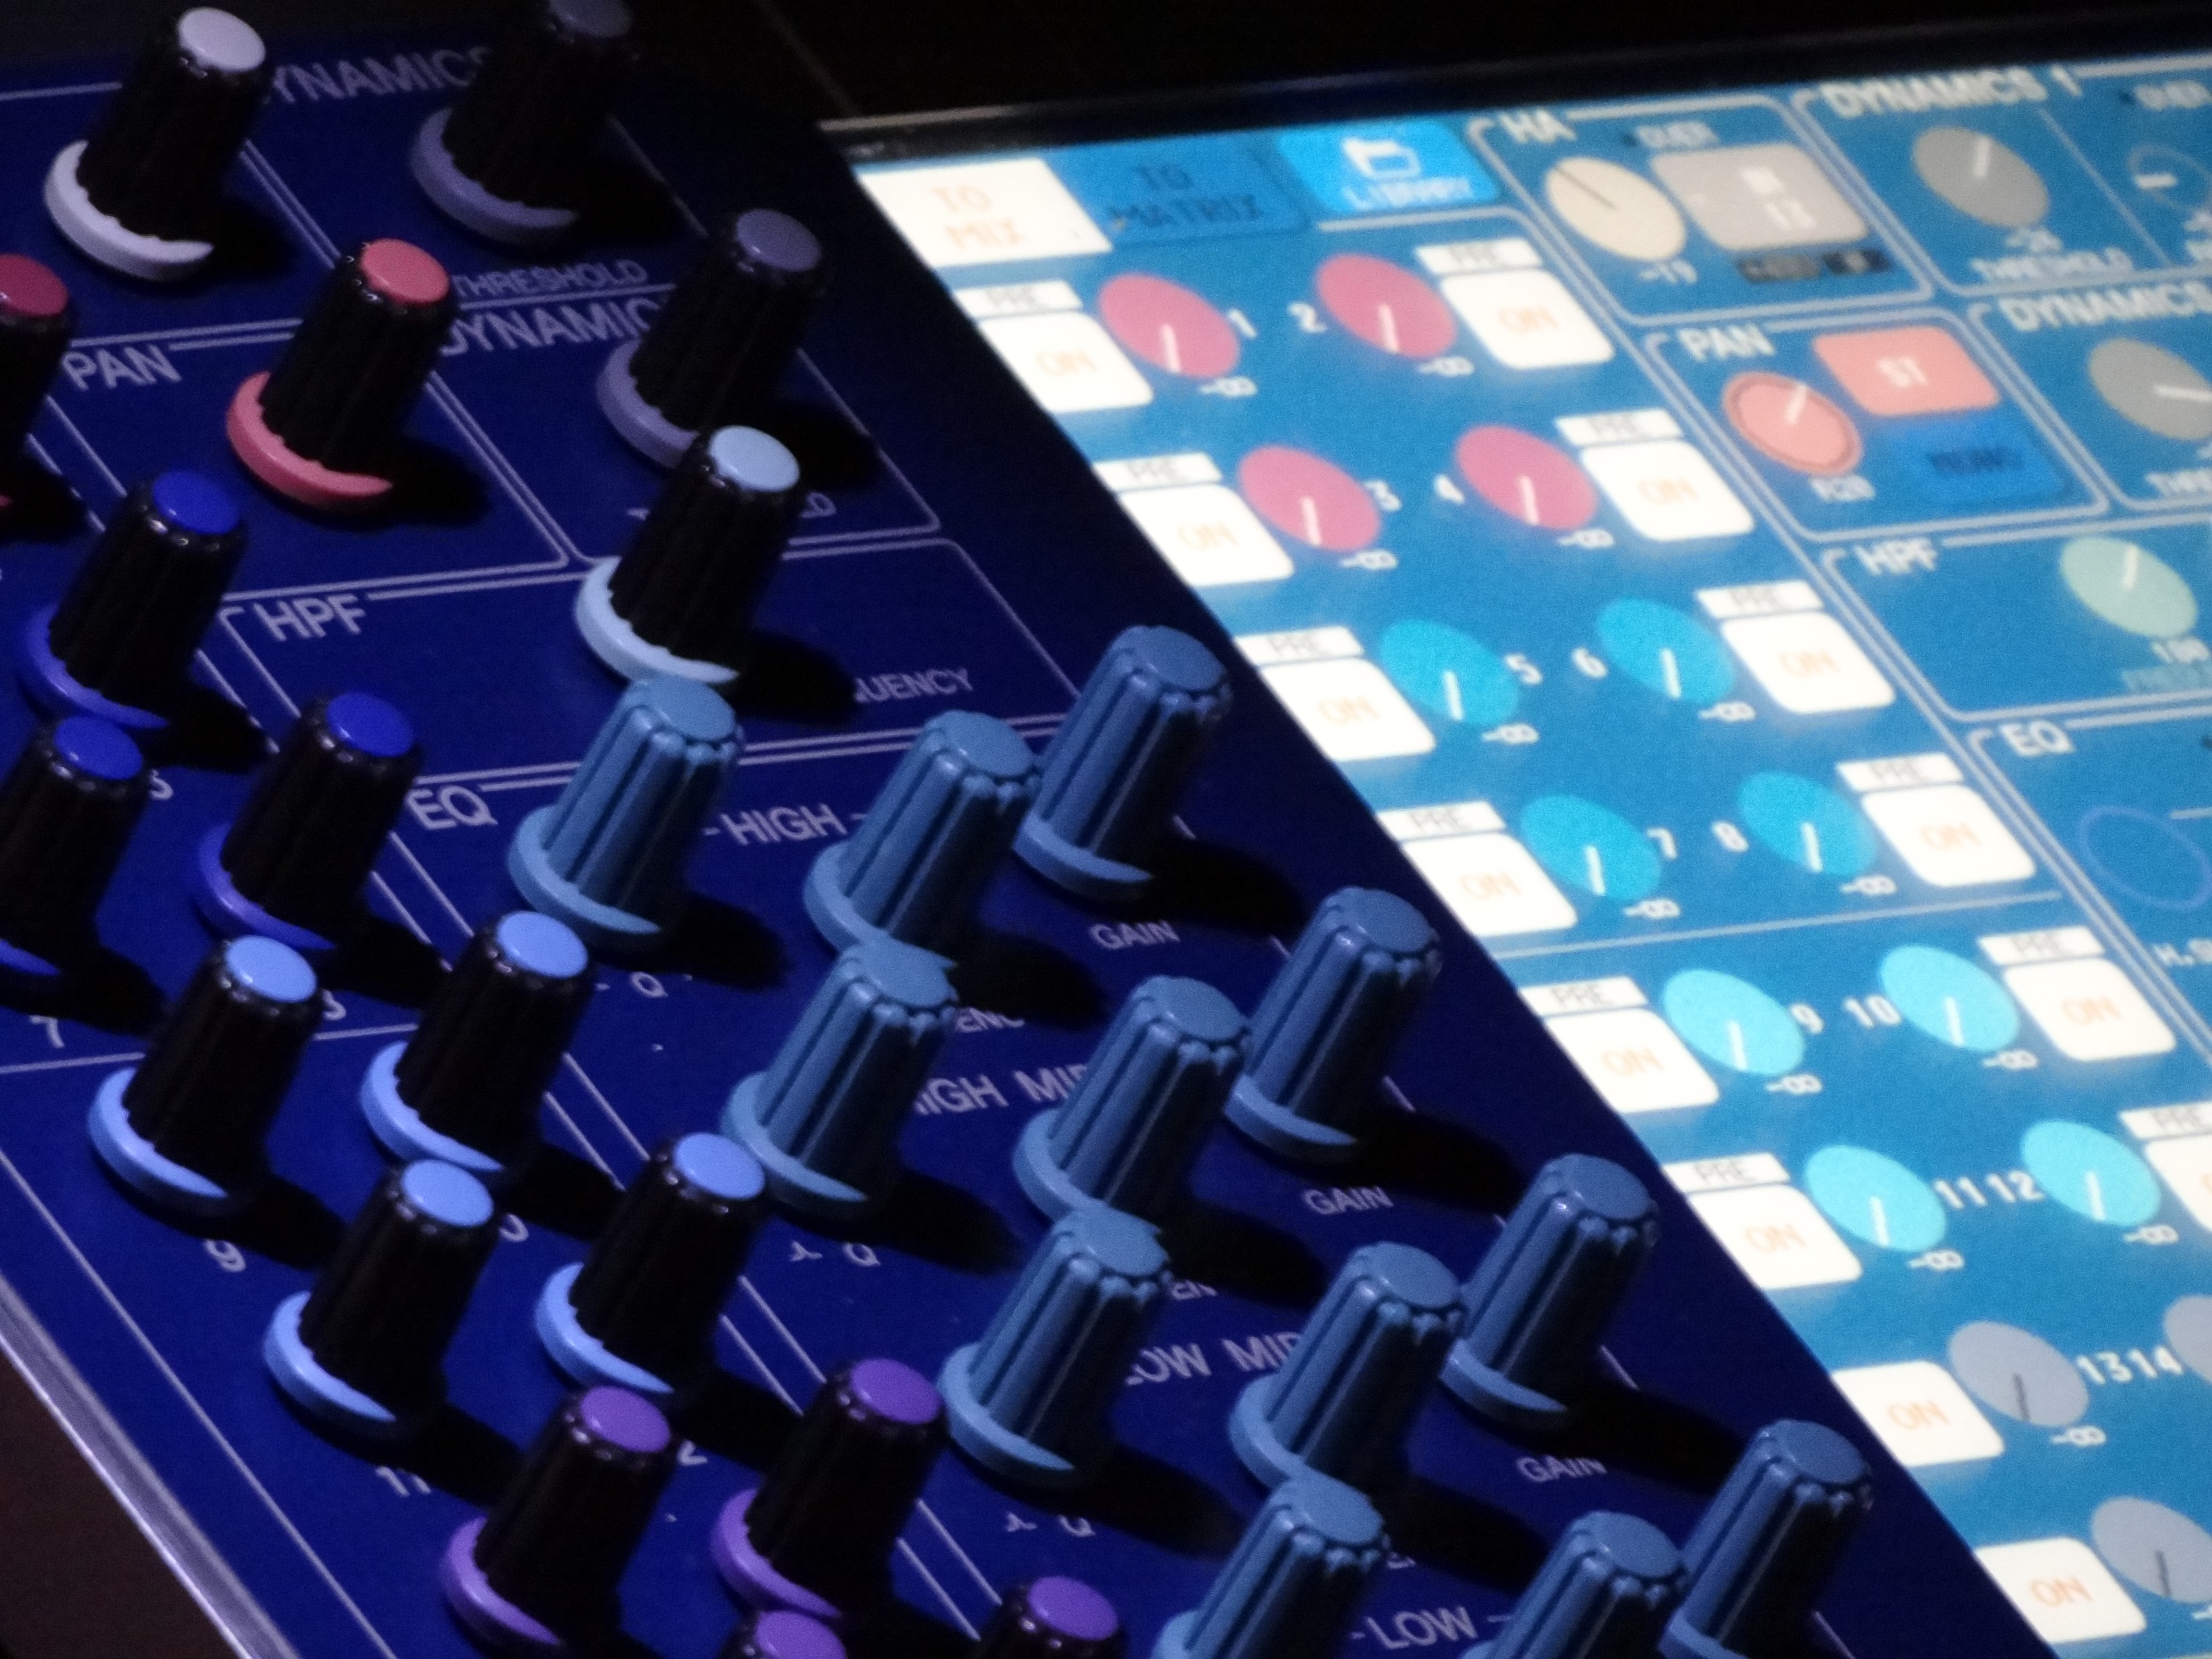
desk, technology, gadget, electronics, mixer, screenshot, slider, music studio, computer keyboard, audio equipment, display device